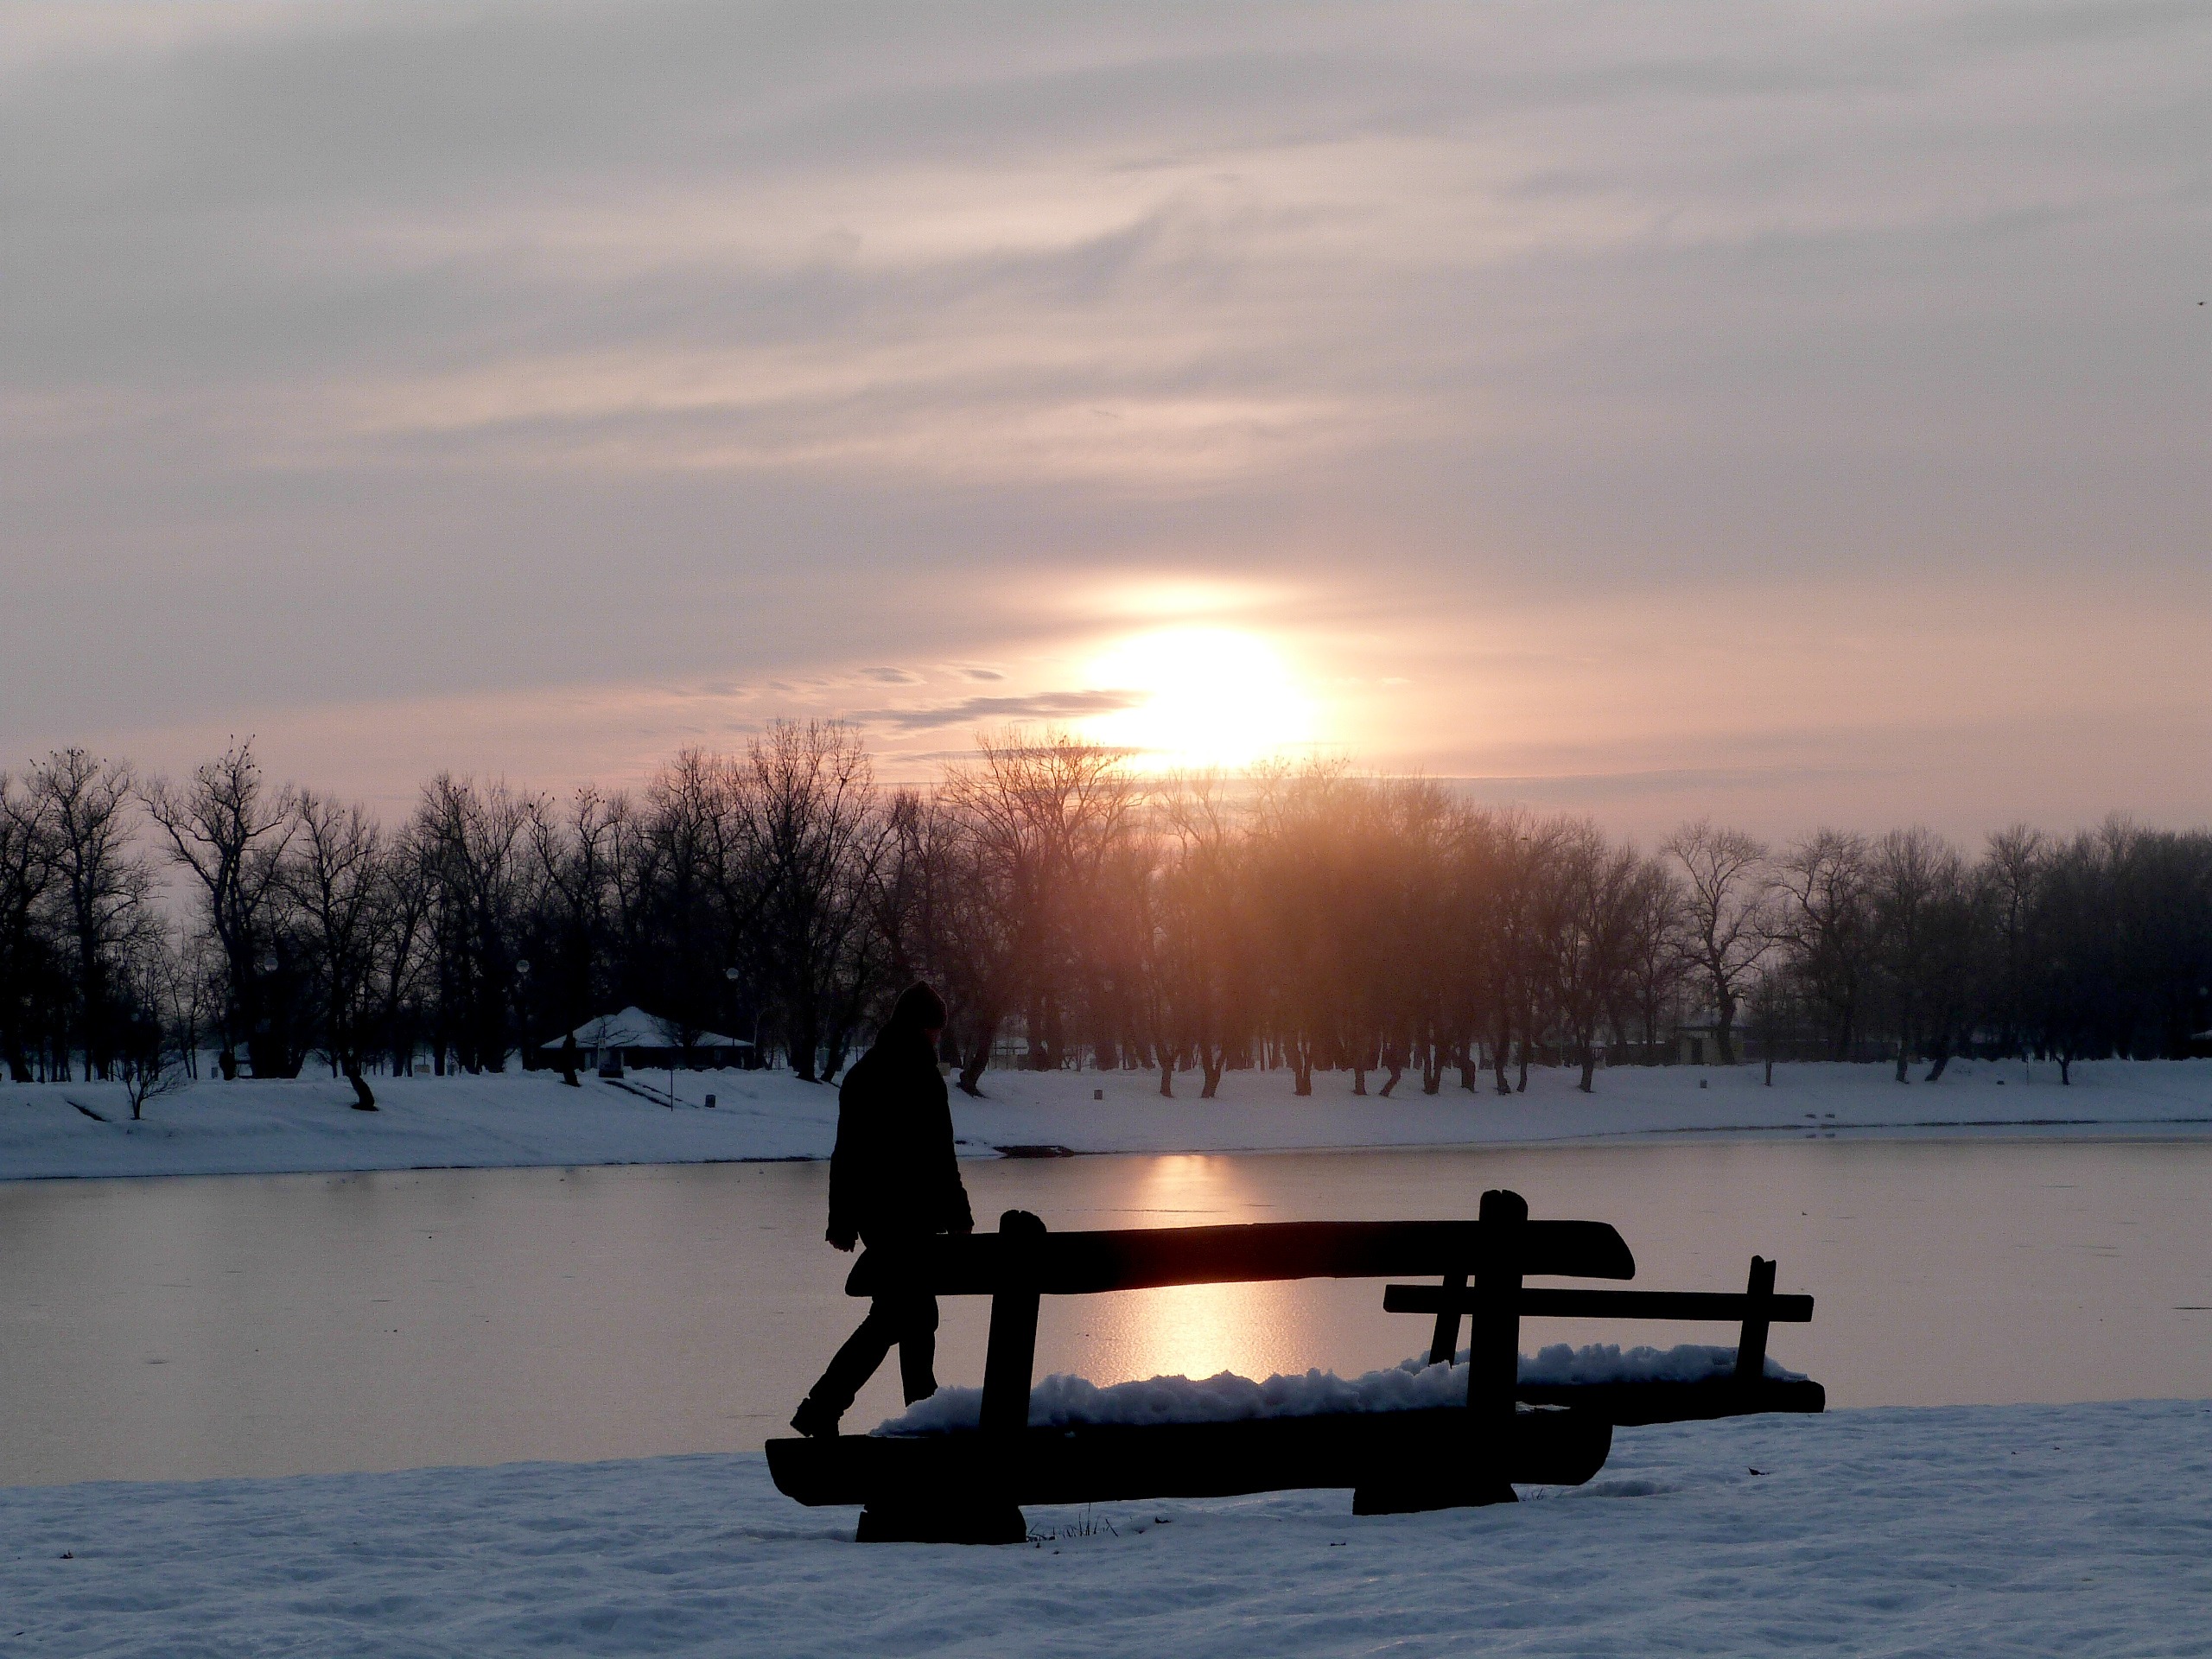
landscape, sea, horizon, snow, cold, winter, cloud, sky, sunrise, sunset, boat, countryside, sunlight, morning, lake, frost, dawn, dusk, pond, environment, ice, evening, rural, reflection, vehicle, tranquil, weather, peace, calm, snowy, freeze, frozen, season, majestic, snowfall, outdoors, north, cool, boating, icy, climate, snowstorm, scene, blizzard, wonderland, magic, purity, frosty, cover, freezing, temperature, sleet